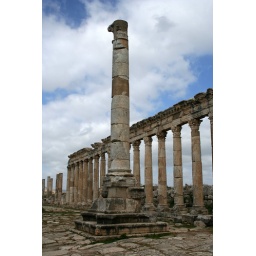
A solitary column stands in the centre of the street through the ancient city of Apamea, Syria.